Nule Group corruption scandal

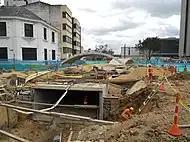
The construction contract for the Calle 26 TransMilenio was awarded in 2007 and was forecast to be finished by 2009. The almost two years in delay in the execution of the work turned it into the symbol of the scandal.

The Nule Group corruption scandal (Spanish: "Carrusel de la Contratación" = "Contract Carousel") is a case of political corruption which took place in the city of Bogotá during the administration of former mayor Samuel Moreno Rojas of the "Polo Democrático Alternativo" party in 2010. The controversy exploded on June 25 of that year when secret recordings surfaced of the multimillion-dollar commission negotiations between Germán Olano, a former Colombian congressman, and construction mogul Miguel Nule Velilla, whose company, the Nule Group, handled many Bogotá public works contracts.